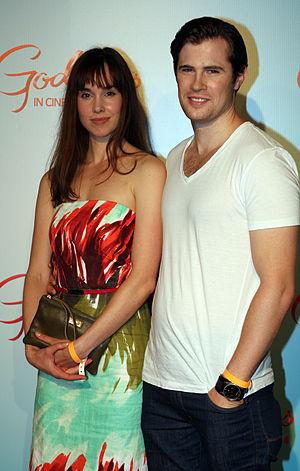
Outlander, ou Outlander - Le Chardon et le Tartan au Québec et en Suisse, est une série télévisée américaine créée par Ronald D. Moore et diffusée depuis le 9 août 2014 sur Starz et au Canada depuis le 24 août 2014 sur Showcase pour les deux premières saisons, puis en simultané sur W Network depuis la troisième saison. Elle est l'adaptation de la série de romans de fantasy Le Chardon et le Tartan écrits par Diana Gabaldon.